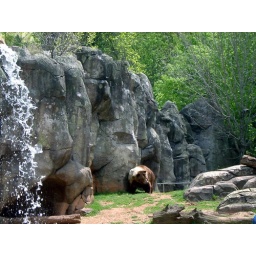
Friday 4/20/07 - Grizzly bear scratching against the rock with a waterfall in front